Swimming at the 1928 Summer Olympics – Men's 4 × 200 metre freestyle relay

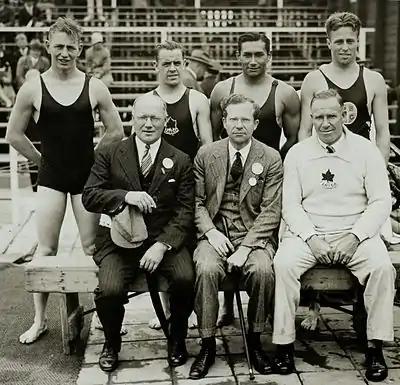
Bronze medal team from Canada. Back row, left to right: Bourne, Thompson, Spence, and Ault

The men's 4 × 200 metre freestyle relay was a swimming event held as part of the swimming at the 1928 Summer Olympics programme. It was the fifth appearance of the event, which was established in 1908. The competition was held on Saturday 11 August 1928.